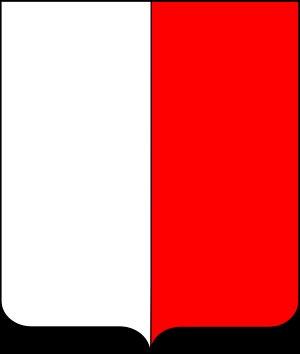
En héraldique, on appelle partition la division régulière en plusieurs zones géométriques d'un écu, d’un champ, d’une charge ou d’un des éléments d’une partition précédente, ce qui constitue une re-partition.